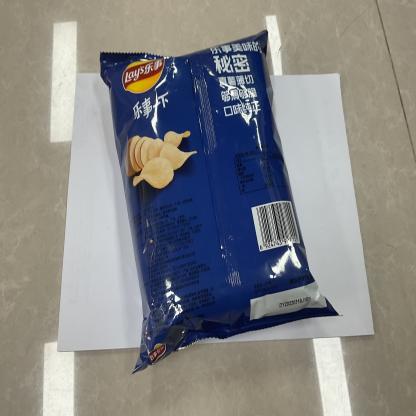
Label: plastics